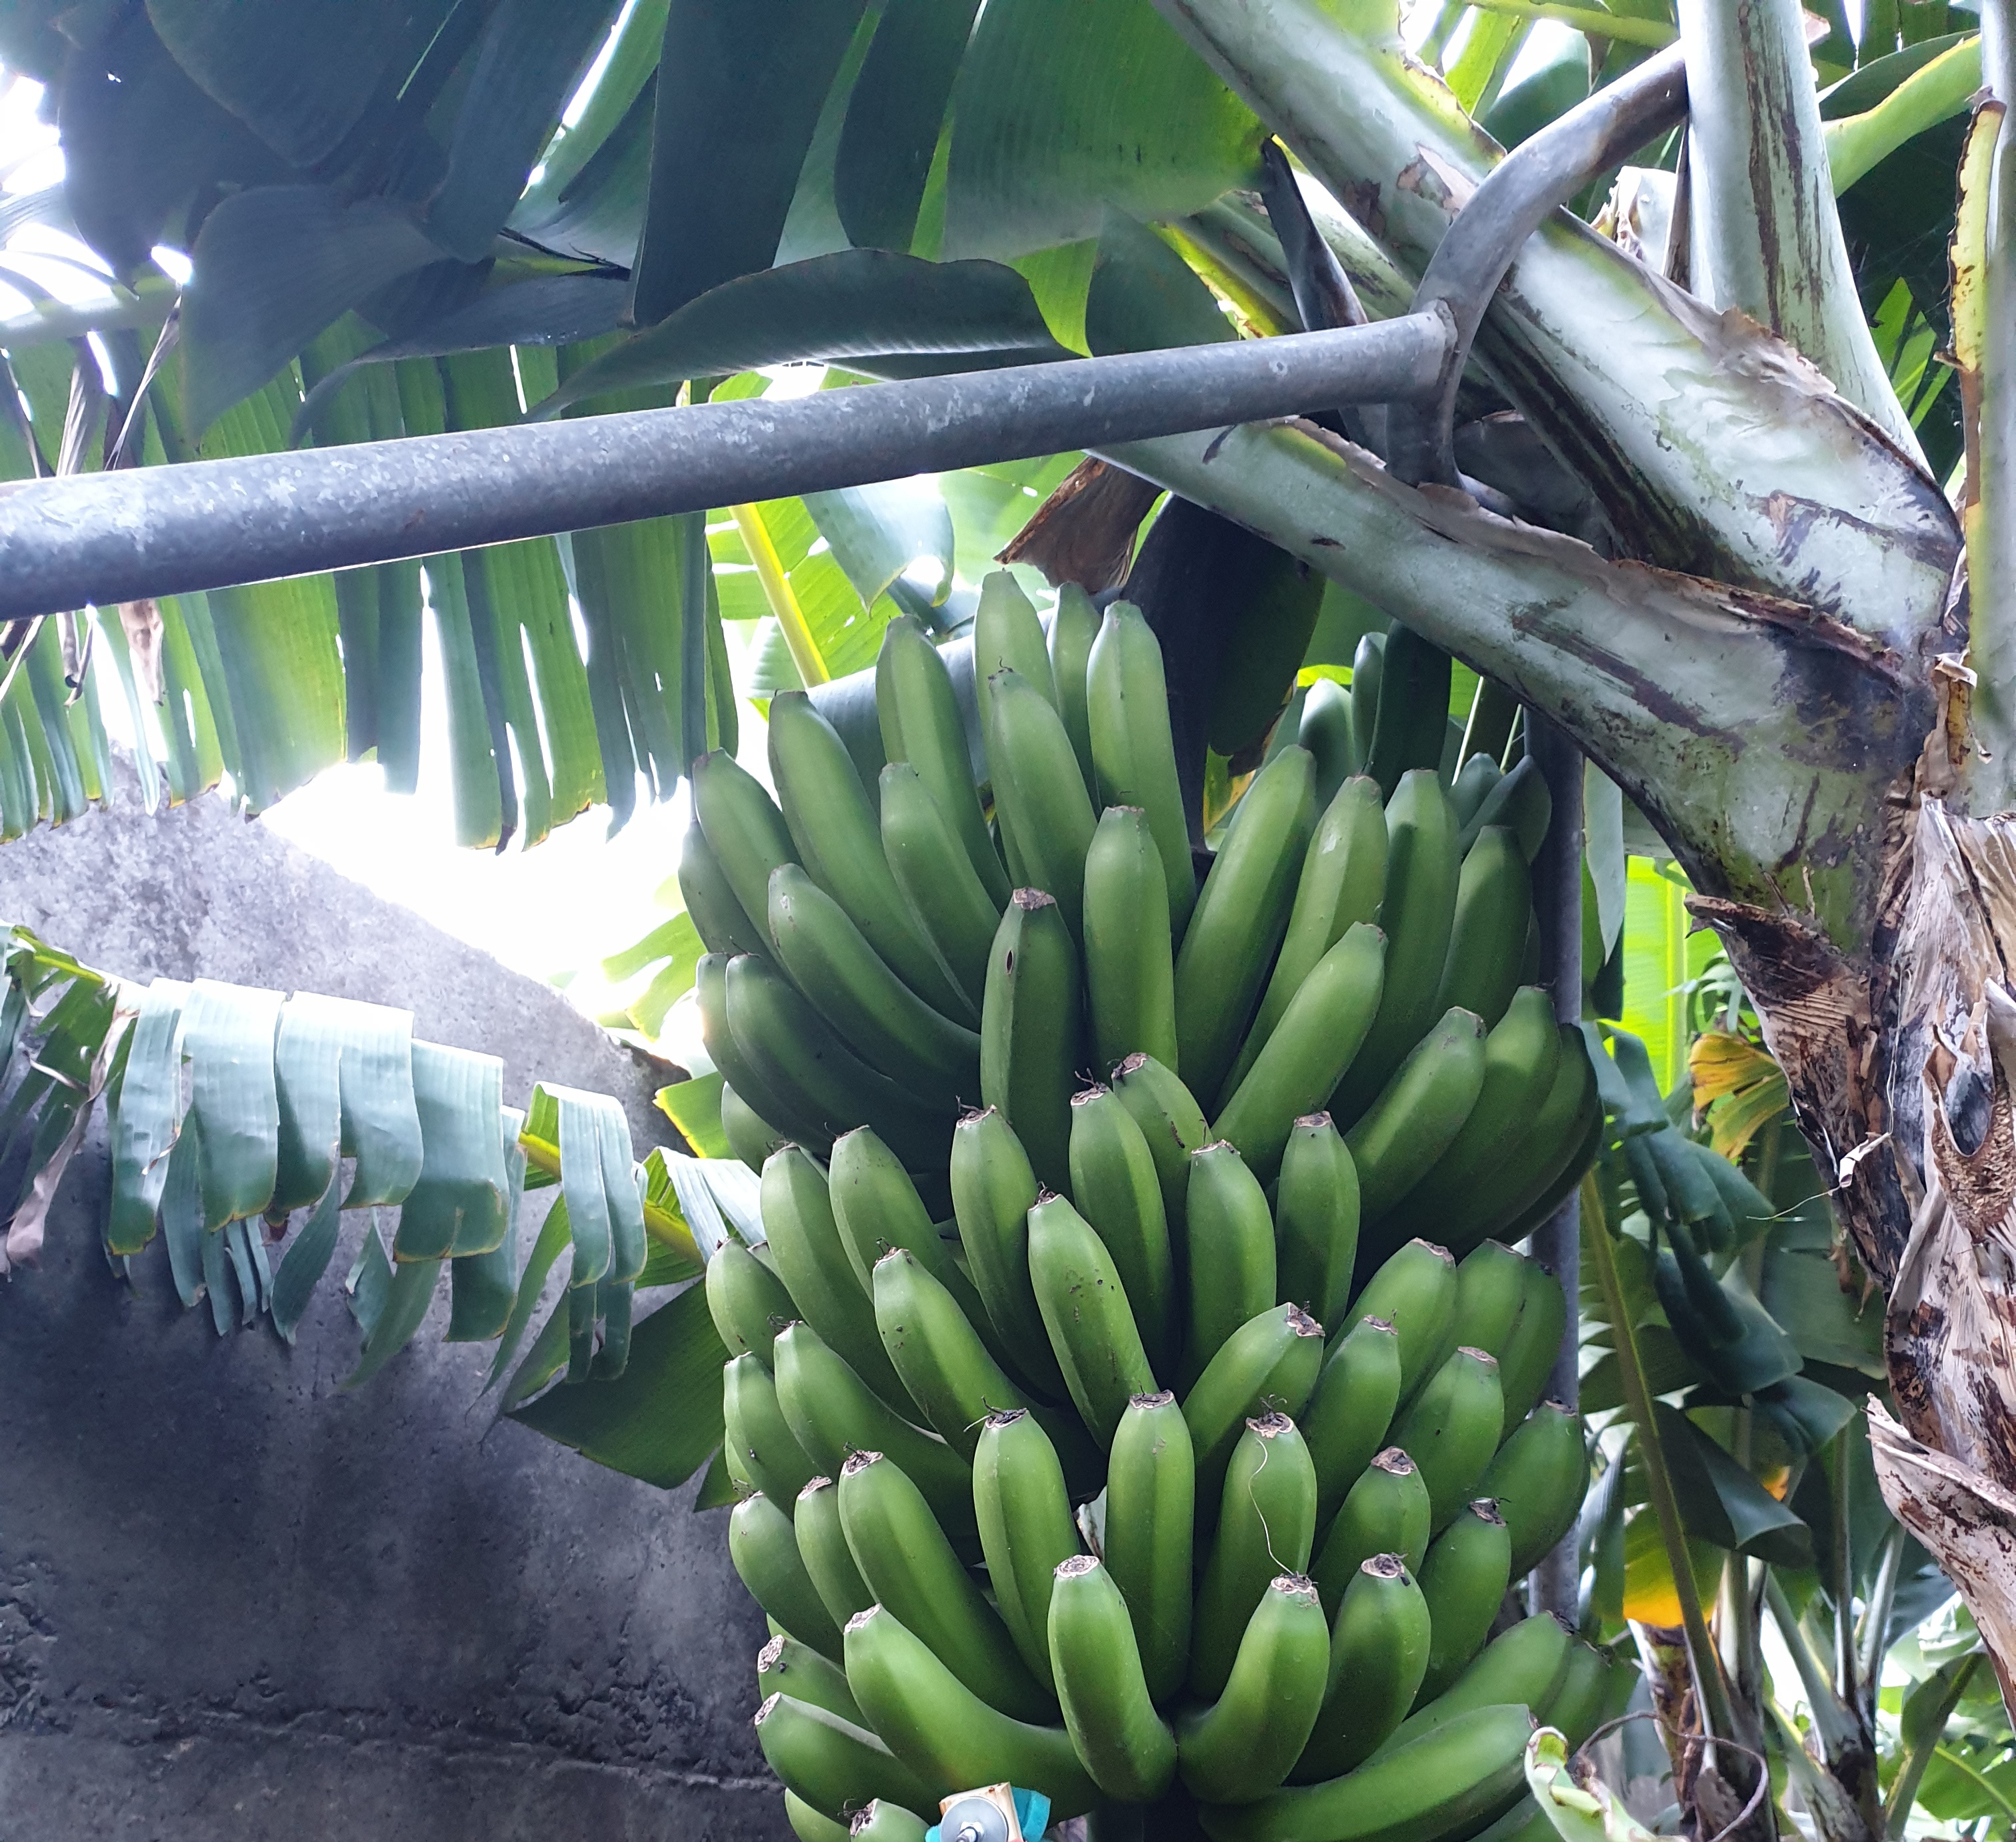
Label: Cut